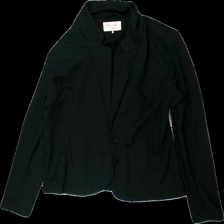
View: front
Type: Blazer
Category: Ladies
Brand: Free Quent
Colors: Black
Material: 76% polyester, 24% cotton
Cut: Regular
Size: XL
Season: All
Price range: 50-100
Recommended usage: Reuse